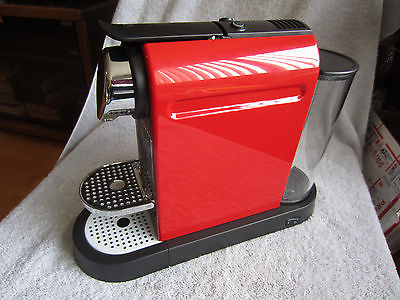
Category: coffee maker